Maxine Feldman

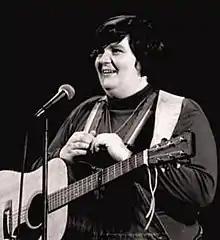

Maxine "Max" Adele Feldman (December 26, 1945 – August 17, 2007) was an American folk singer-songwriter, comedian and pioneer of women's music. Feldman's song "Angry Atthis," first performed in May 1969 and first recorded in 1972, is considered the first openly distributed out lesbian song of what would become the women's music movement. Feldman identified as a "big loud Jewish butch lesbian."